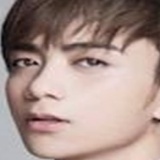
ca sĩ Soobin Hoàng Sơn